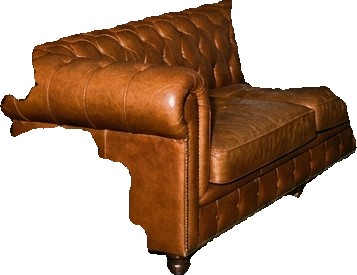
Surface category: sofa